Which point is corresponding to the reference point?
Reference image:
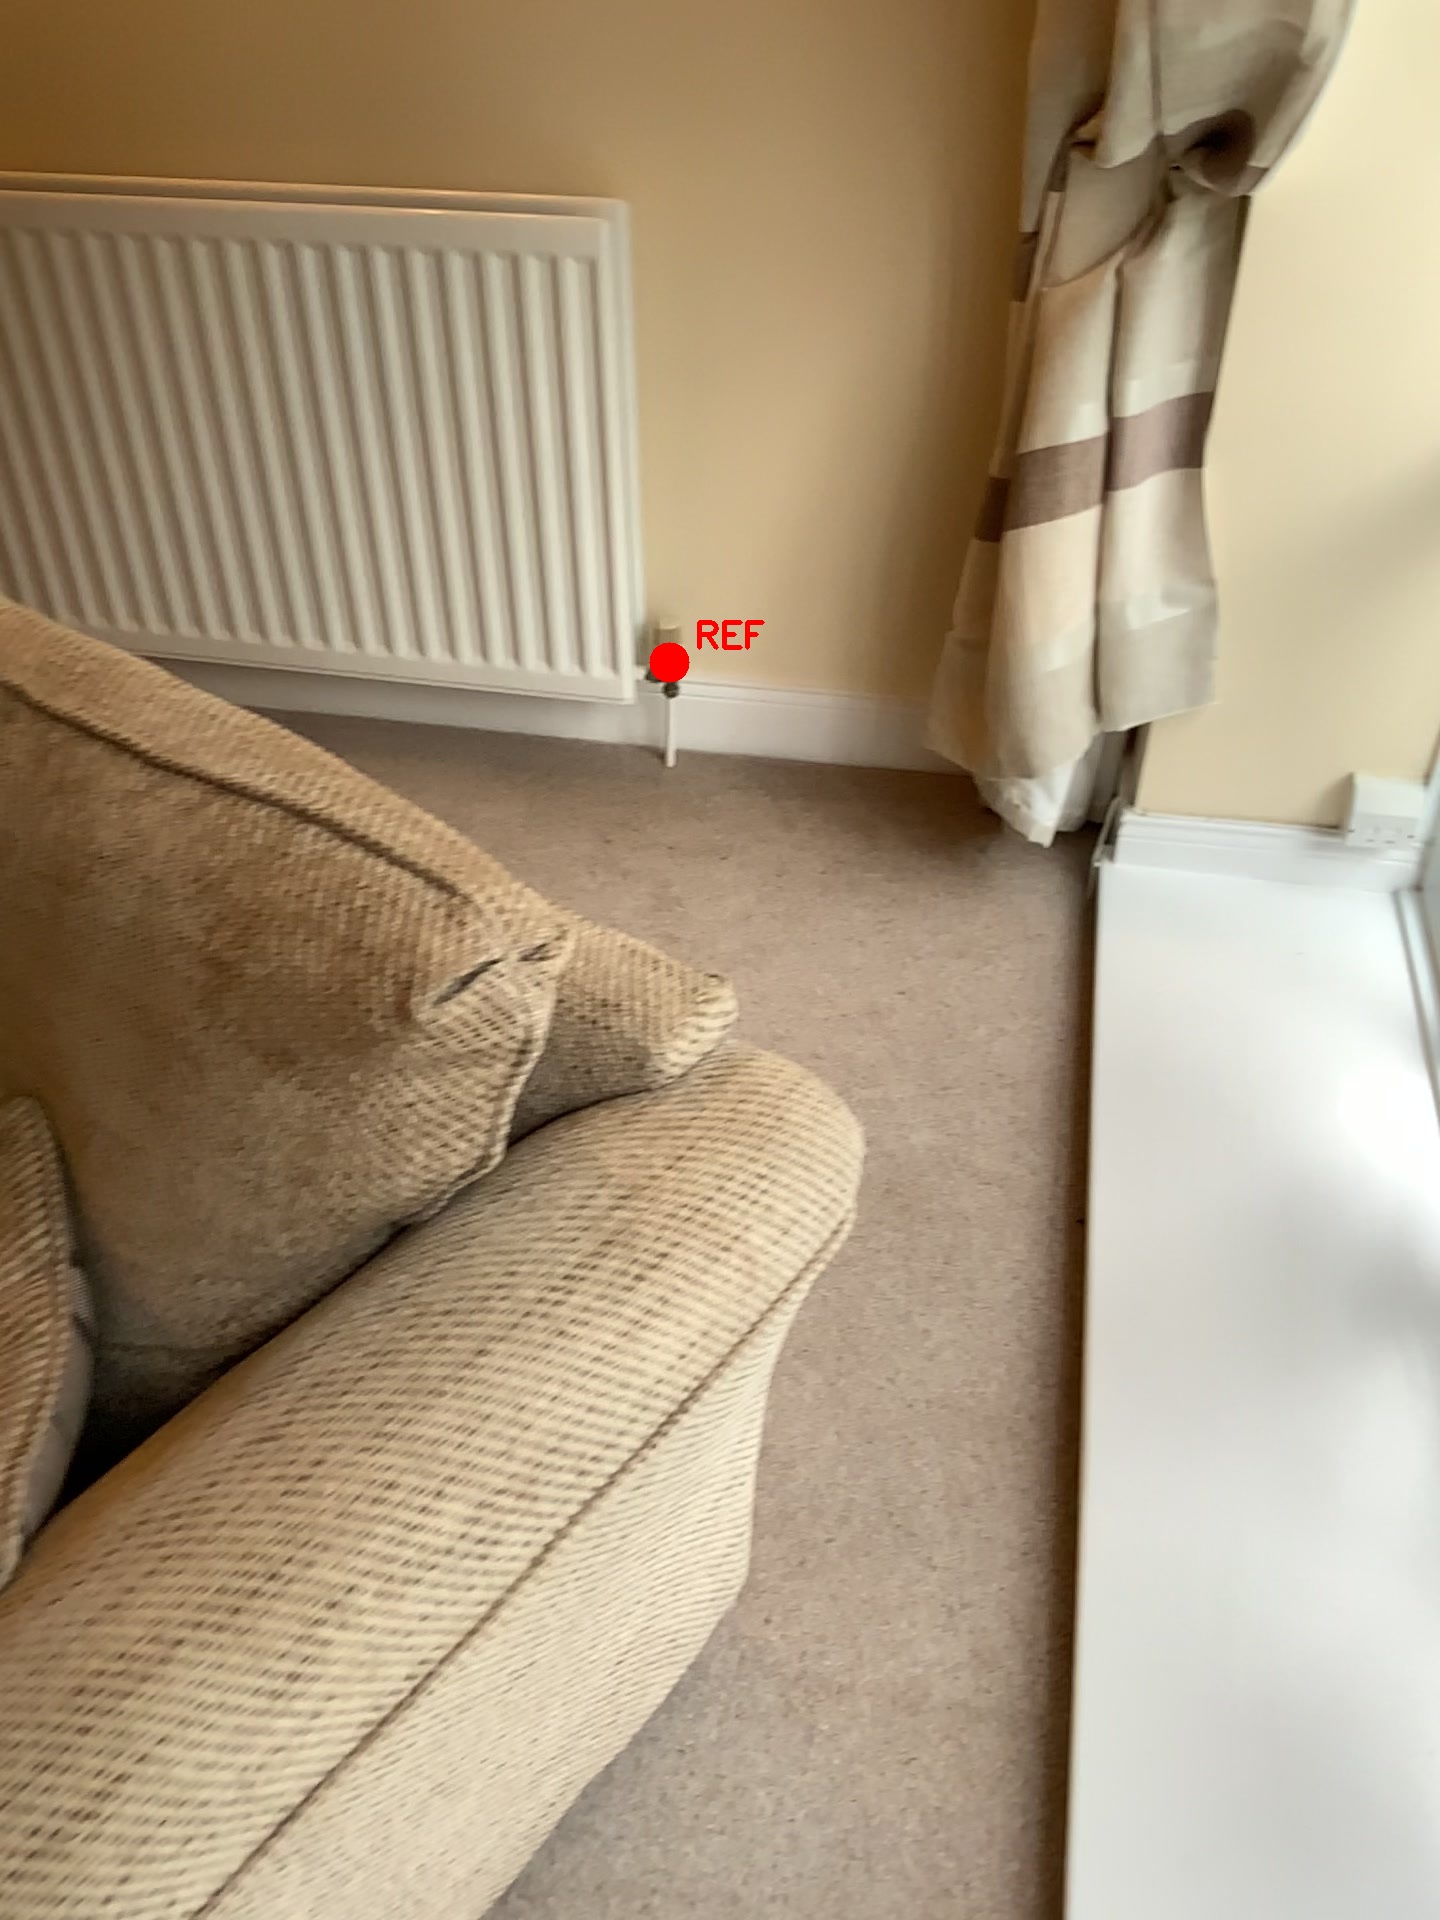
Option image:
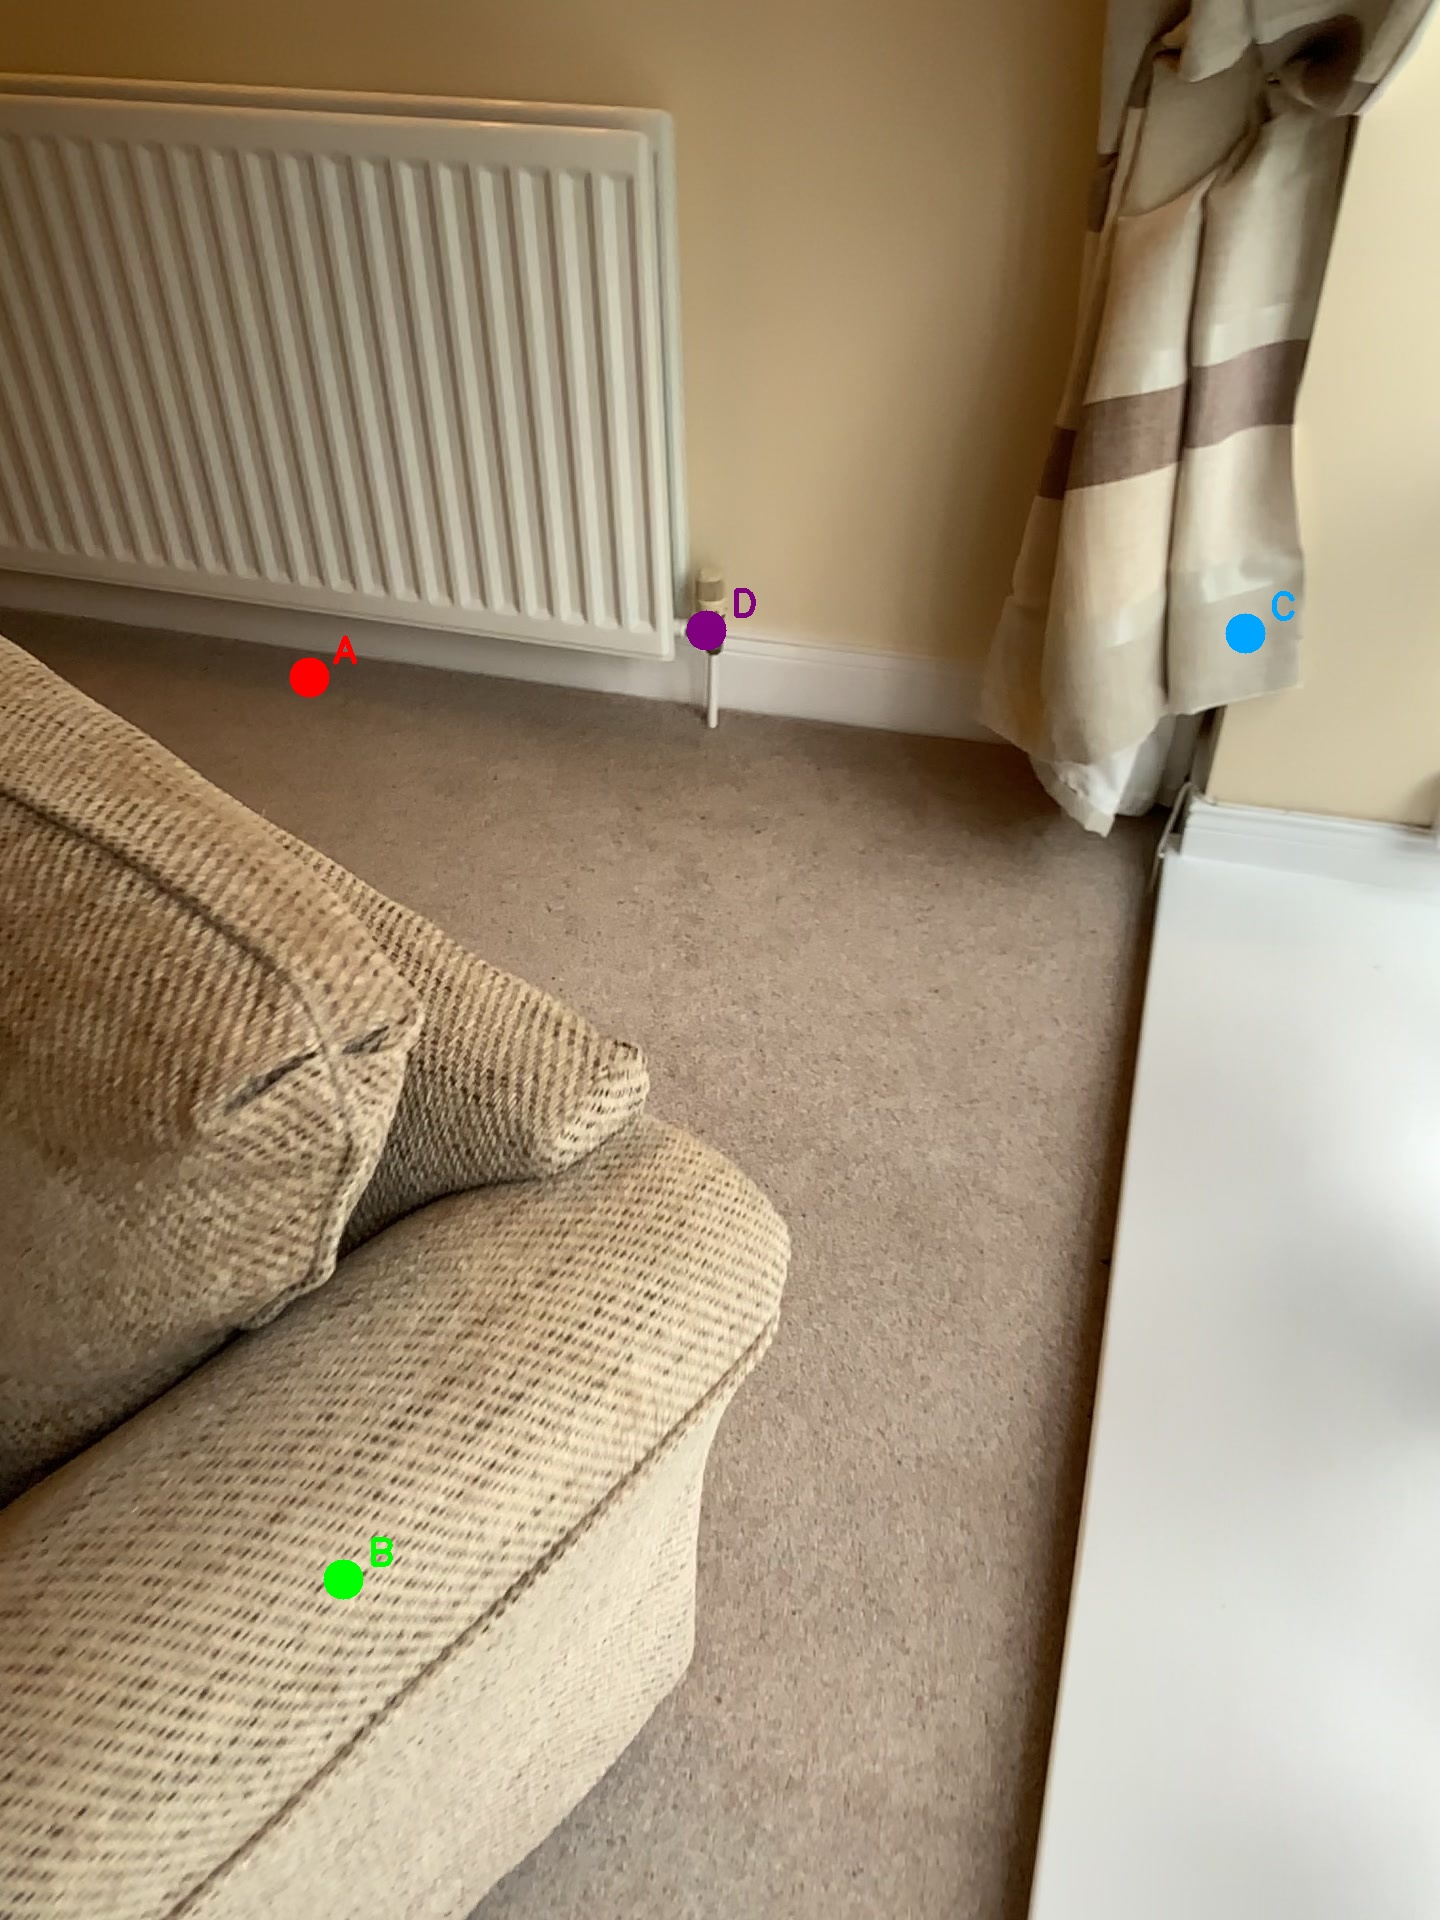
Choices:
Point A
Point B
Point C
Point D
Answer: (D)